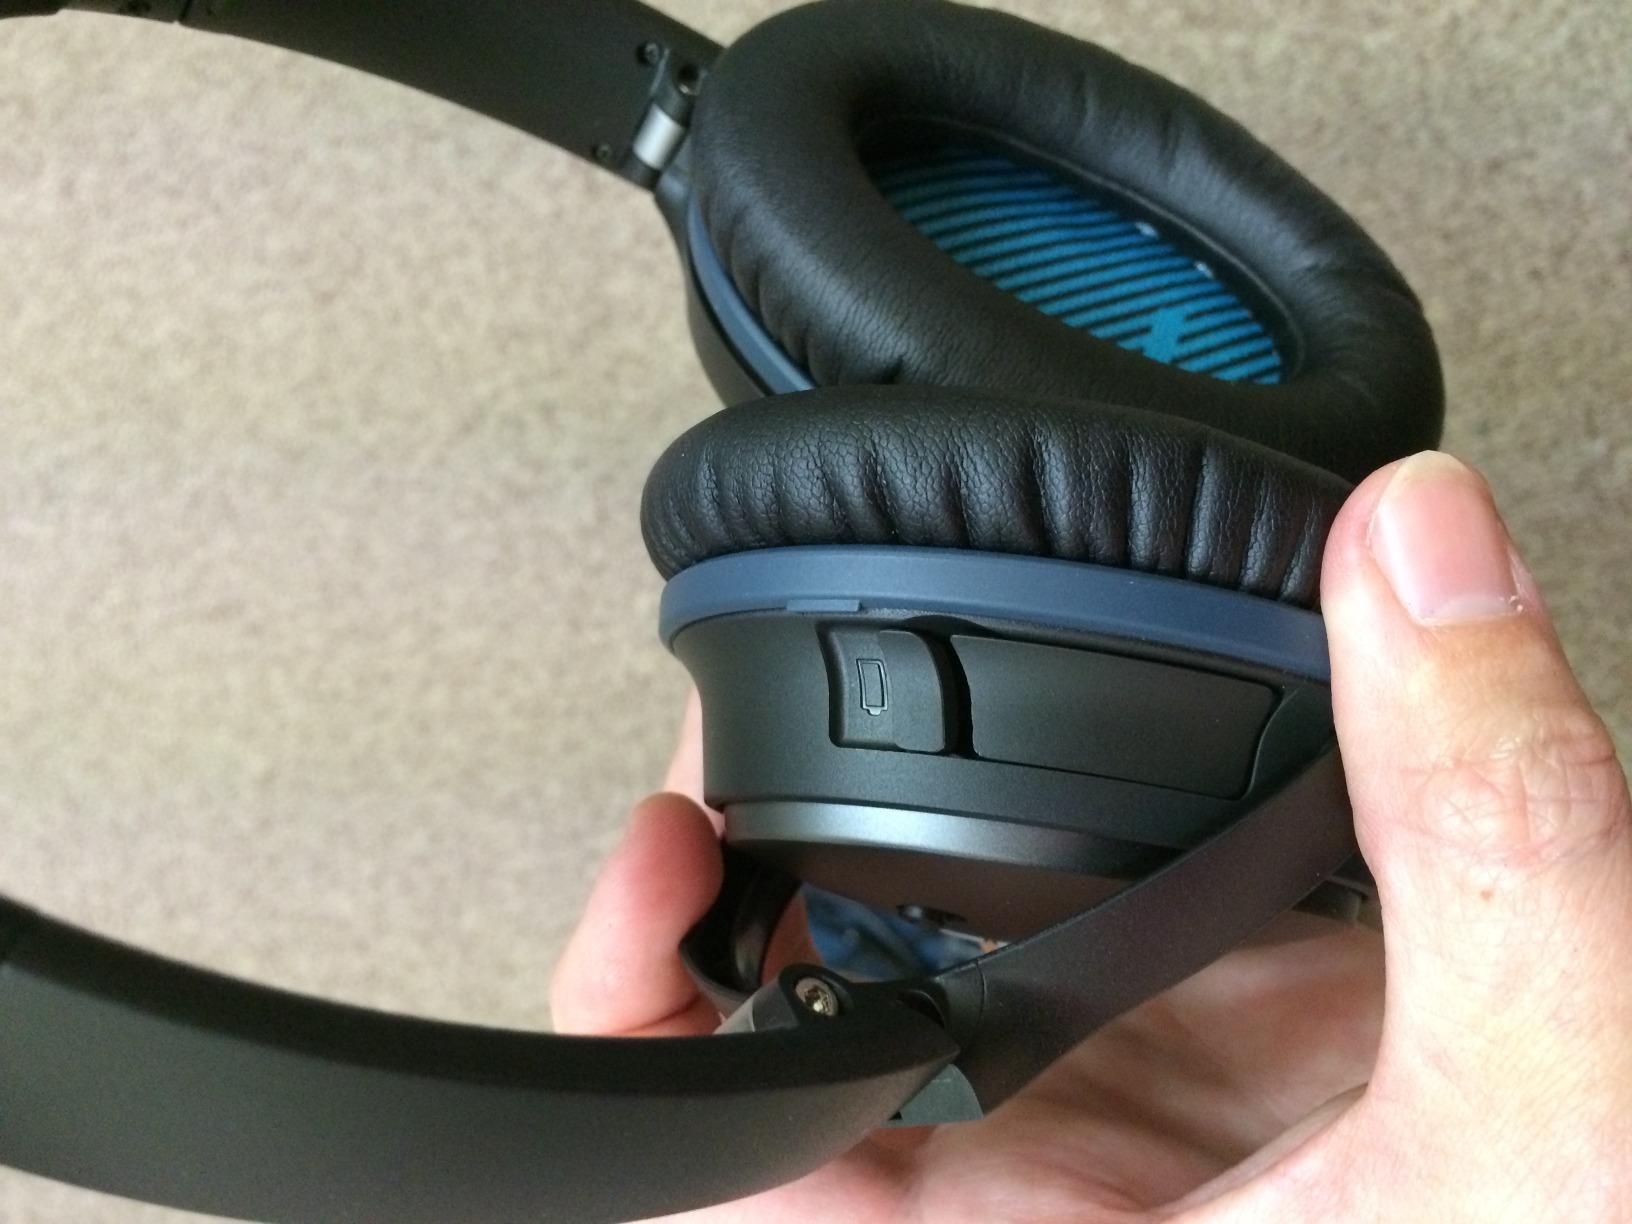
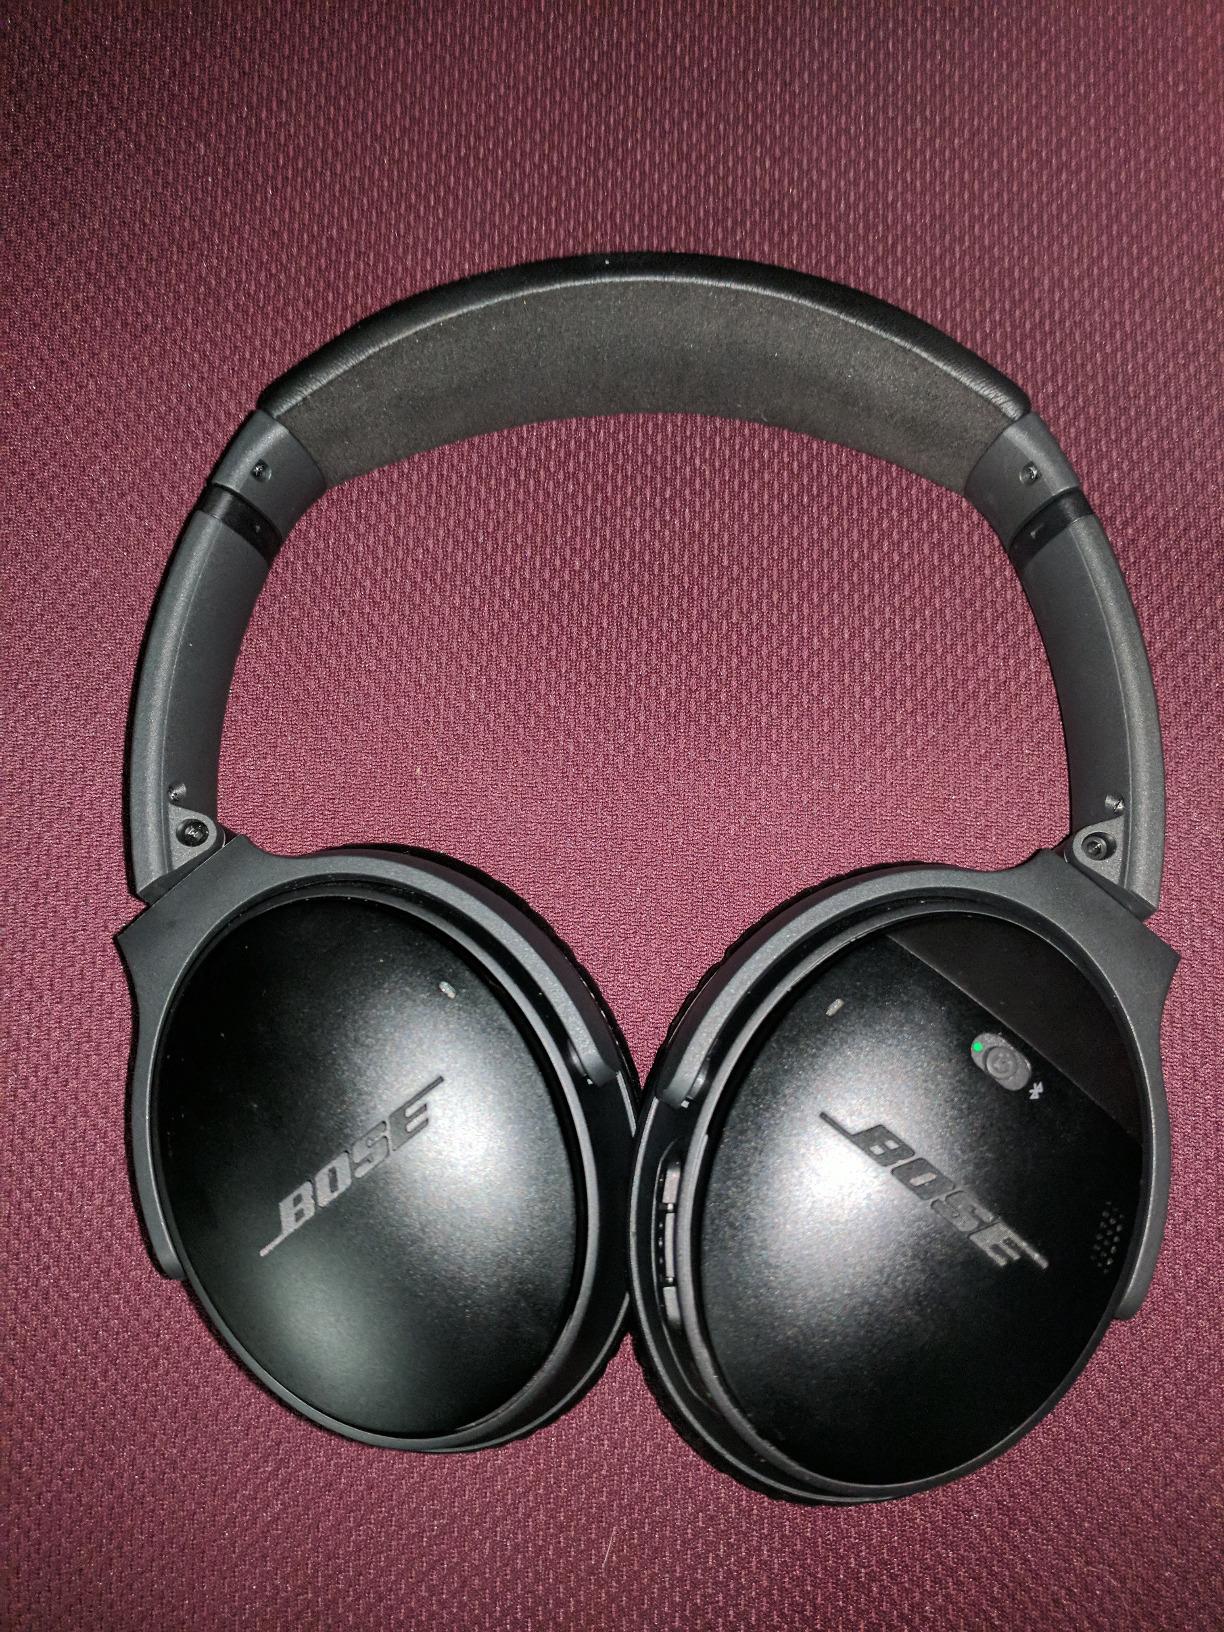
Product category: headphones
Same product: no